Tropicana, Weston-super-Mare

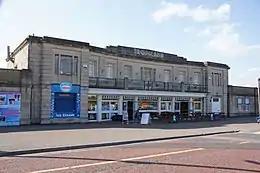
Tropicana

The Tropicana, formerly a Lido site that once contained an outdoor swimming pool, is located in the seaside town of Weston-super-Mare in North Somerset, England. It is located on the Bristol Channel coast, on the southern section of the seafront.